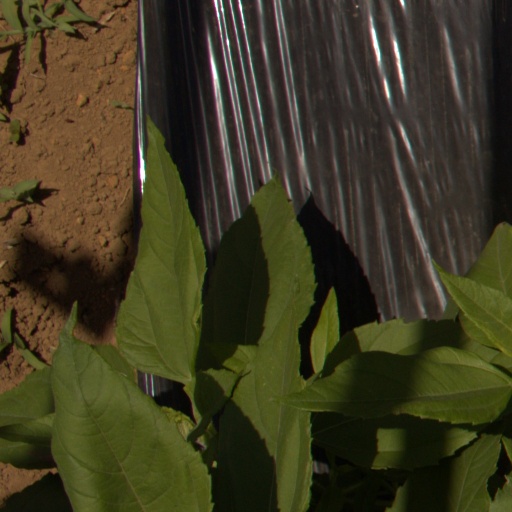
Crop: Jerusalem artichoke